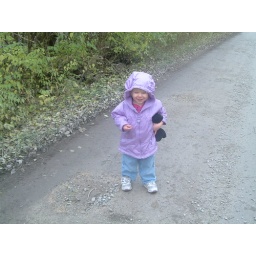
Kate and I went for a walk along the road in front of her great-grandmother's house before Thanksgiving.